Shanhai Pass

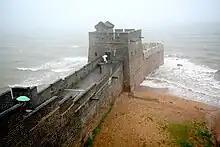
The Shanhai Pass is where the Great Wall of China meets the ocean (at the Bohai Sea).

During the Qing era, the Shanhai Pass, situated between Shenyang and Beijing, was referred to as the "Key to the Capitals". During the Republican era, as well as during the Eight-Nation Alliance and World War II, the pass witnessed many conflicts.